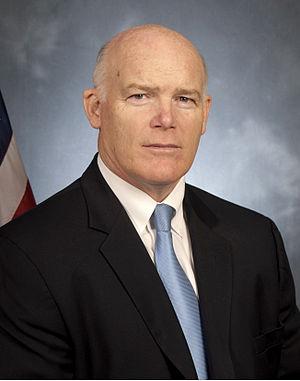
Joseph Clancy est un responsable de l'application de la loi américaine. Il est le directeur par intérim de l'United States Secret Service. Clancy a été responsable de l'agence de protection présidentielle jusqu'en 2011, quand il a pris sa retraite et est devenu directeur de la sécurité d'entreprise pour Comcast. Il a été nommé à ce poste après la démission de Julia Pierson, le 1ᵉʳ octobre 2014 à la suite d'une faille dans l'organisation de la sécurité au sein de la Maison-Blanche ; il quitte son poste en 2017. Julia Pierson est la deuxième directrice des services secrets américains en deux ans seulement.